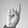
ASL letter: R